Objectivism

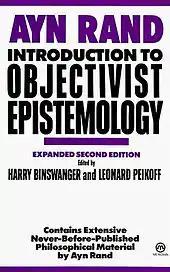
Rand's "Introduction to Objectivist Epistemology" explains her theory of concept formation.

The aspect of epistemology given the most elaboration by Rand is the theory of concept-formation, which she presented in "Introduction to Objectivist Epistemology". She argued that concepts are formed by a process of measurement omission. Peikoff described this as follows: